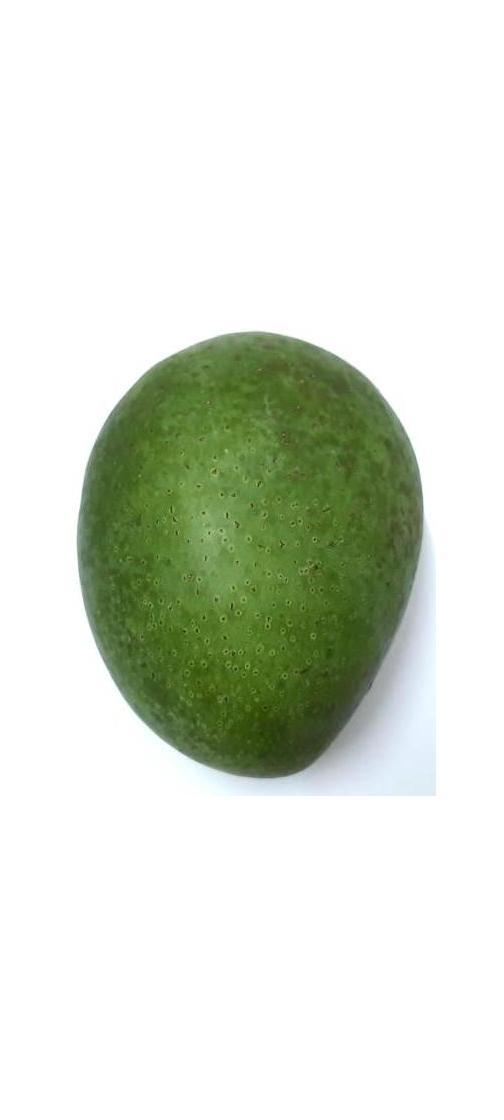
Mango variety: Ashshina Zhinuk